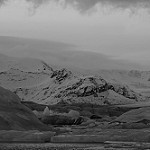
Label: B & W